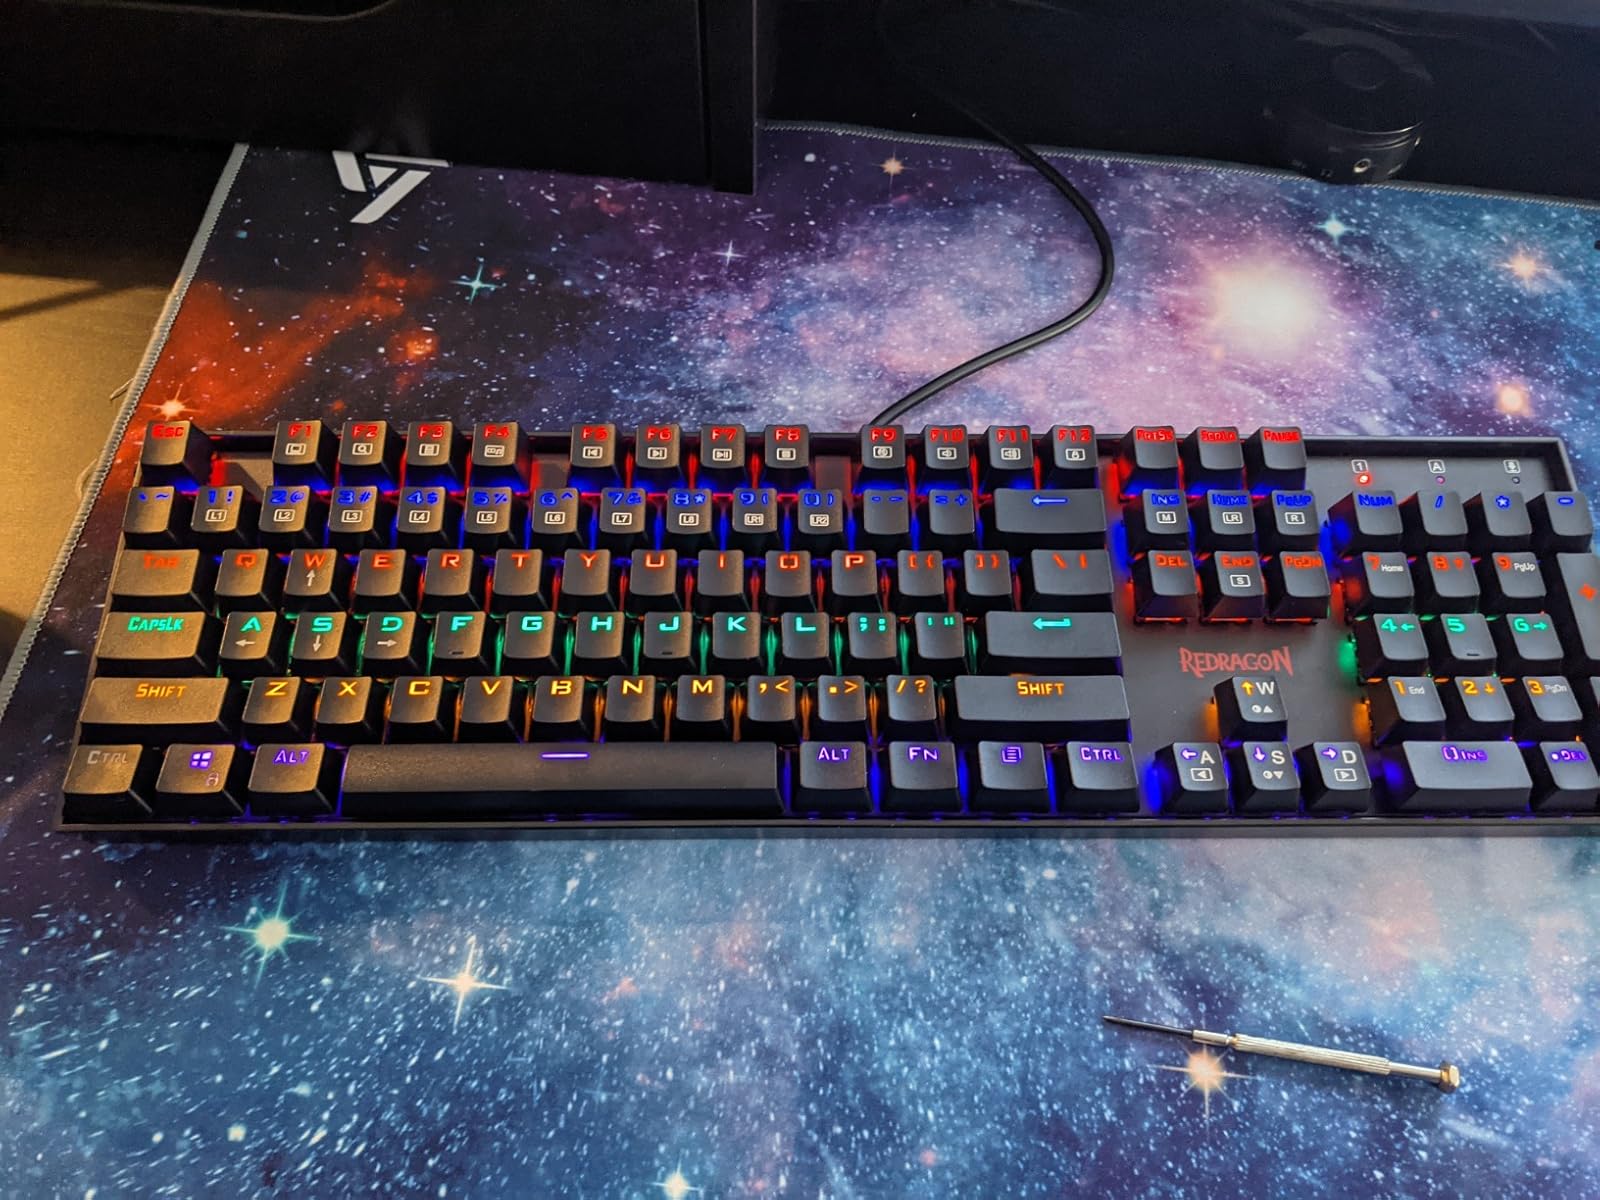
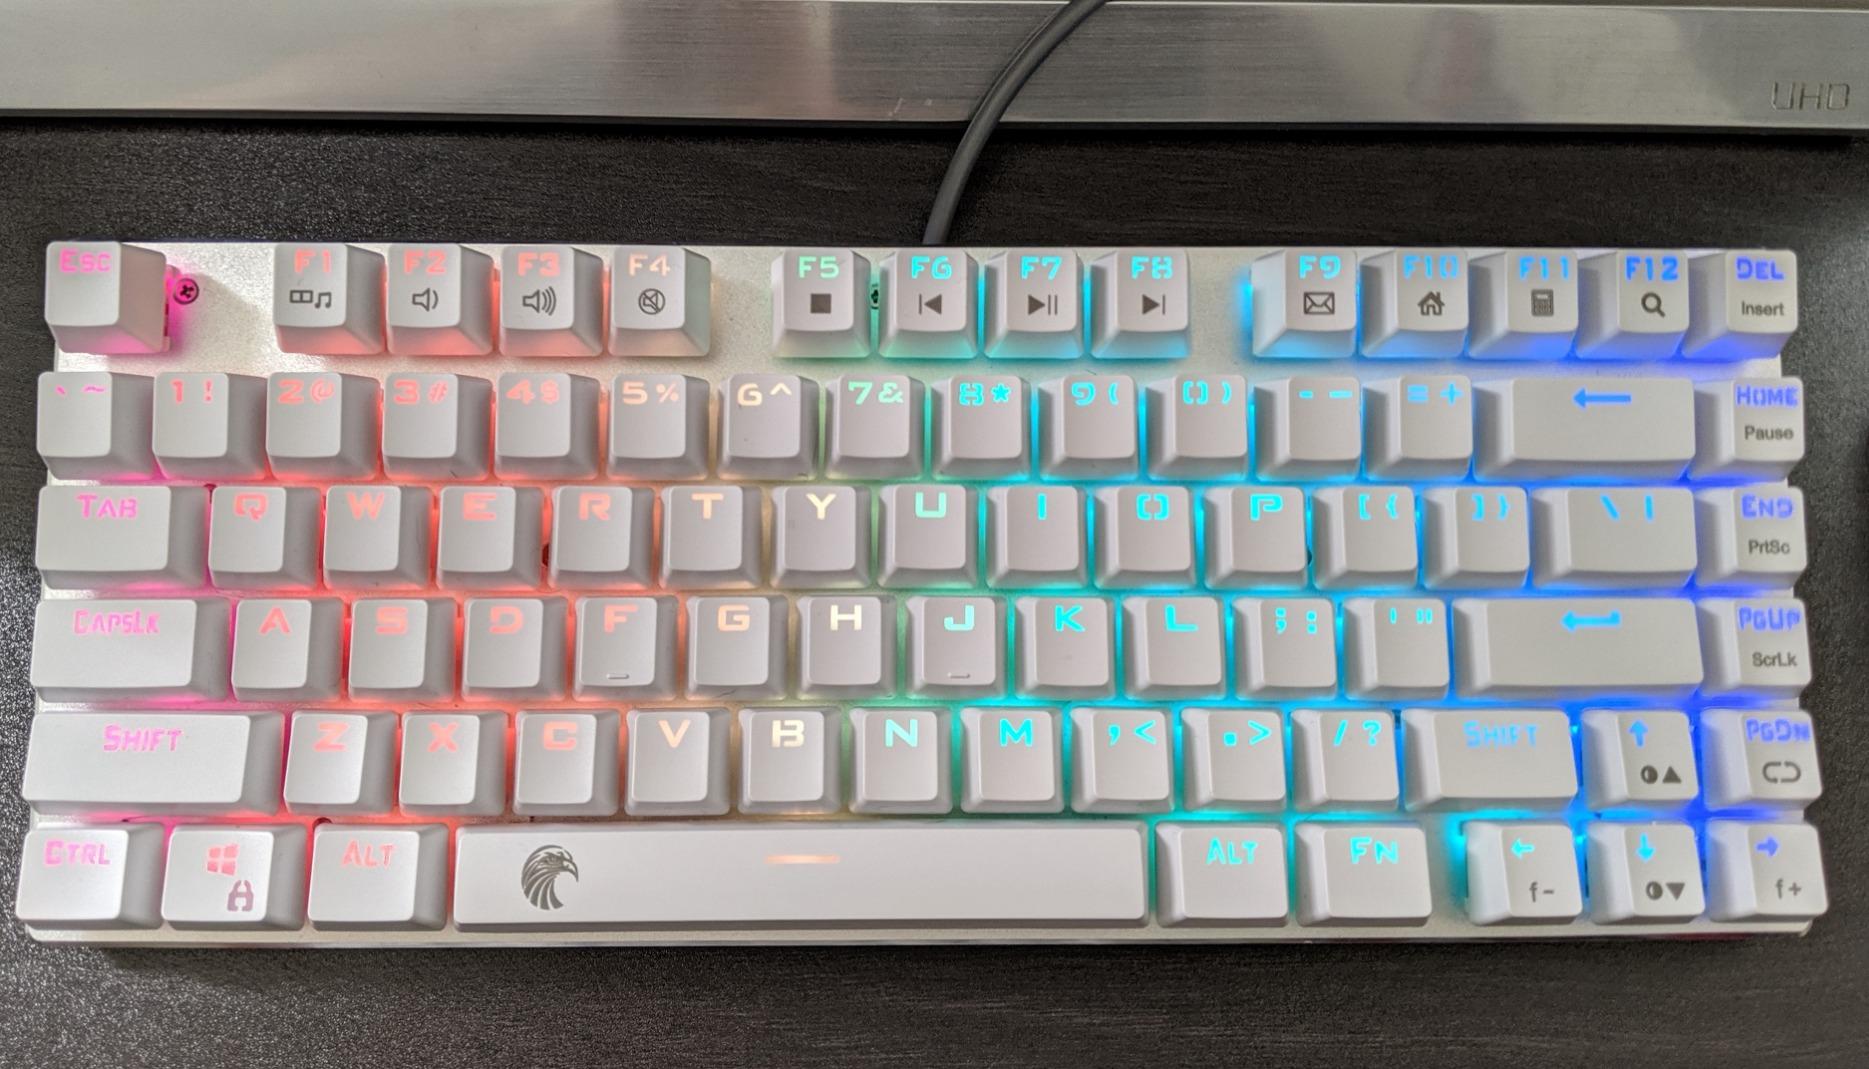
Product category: keyboard
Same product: no